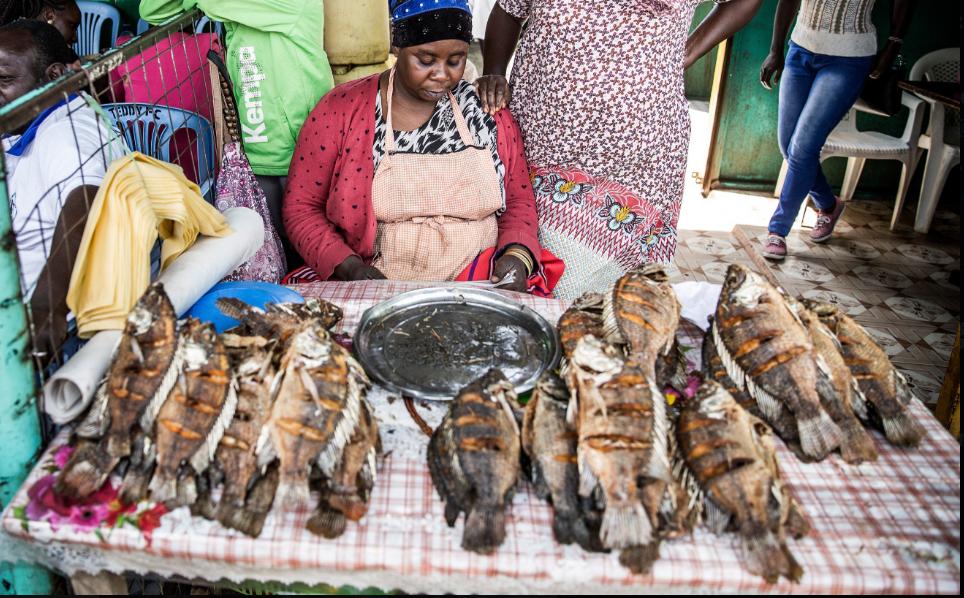
Mama amekaa, mwingine akiwa amesimama, mbele yake kukiwa na meza, juu ikiwa sahani na samaki waliokaangwa na kukolea rangi ya hudhurungi.